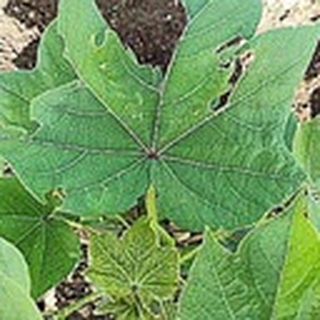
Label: healthy_cotton